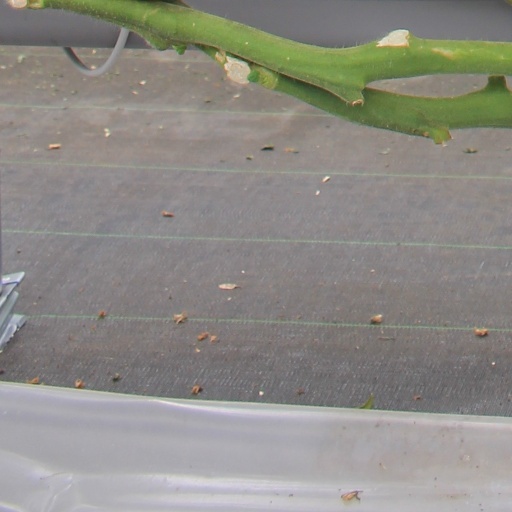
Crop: tomato